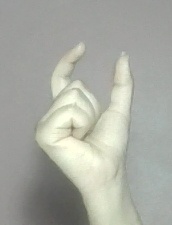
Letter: nun